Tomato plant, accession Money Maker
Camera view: vertical (180 deg); turntable rotation: 240 degrees
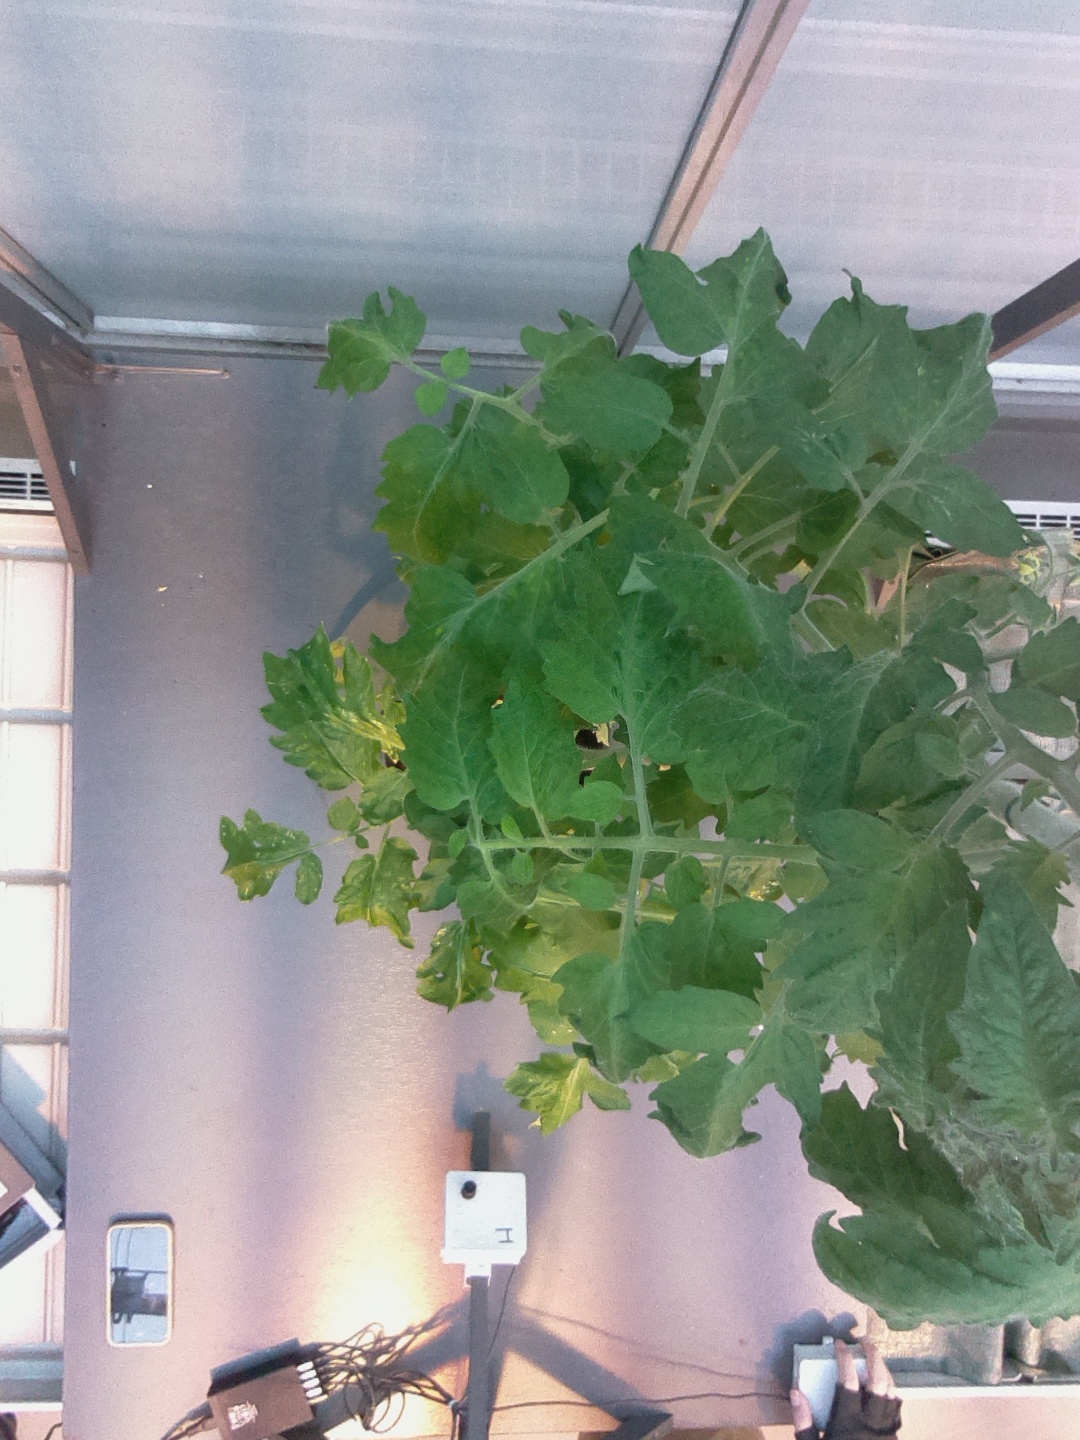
BBCH growth stage 65: Full flowering, 50%-60% of flowers open, first petals falling